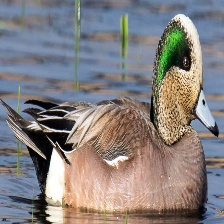
Species: AMERICAN WIGEON
Scientific name: MARECA AMERICANA
ImageNet parent category: drake